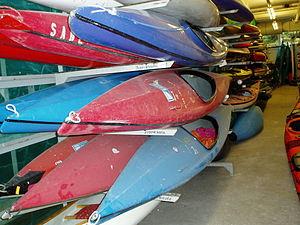
Local de rangement des kayaks d'un club allemand.
Un club de canoë-kayak est un club nautique réunissant des personnes pratiquant le canoë-kayak.